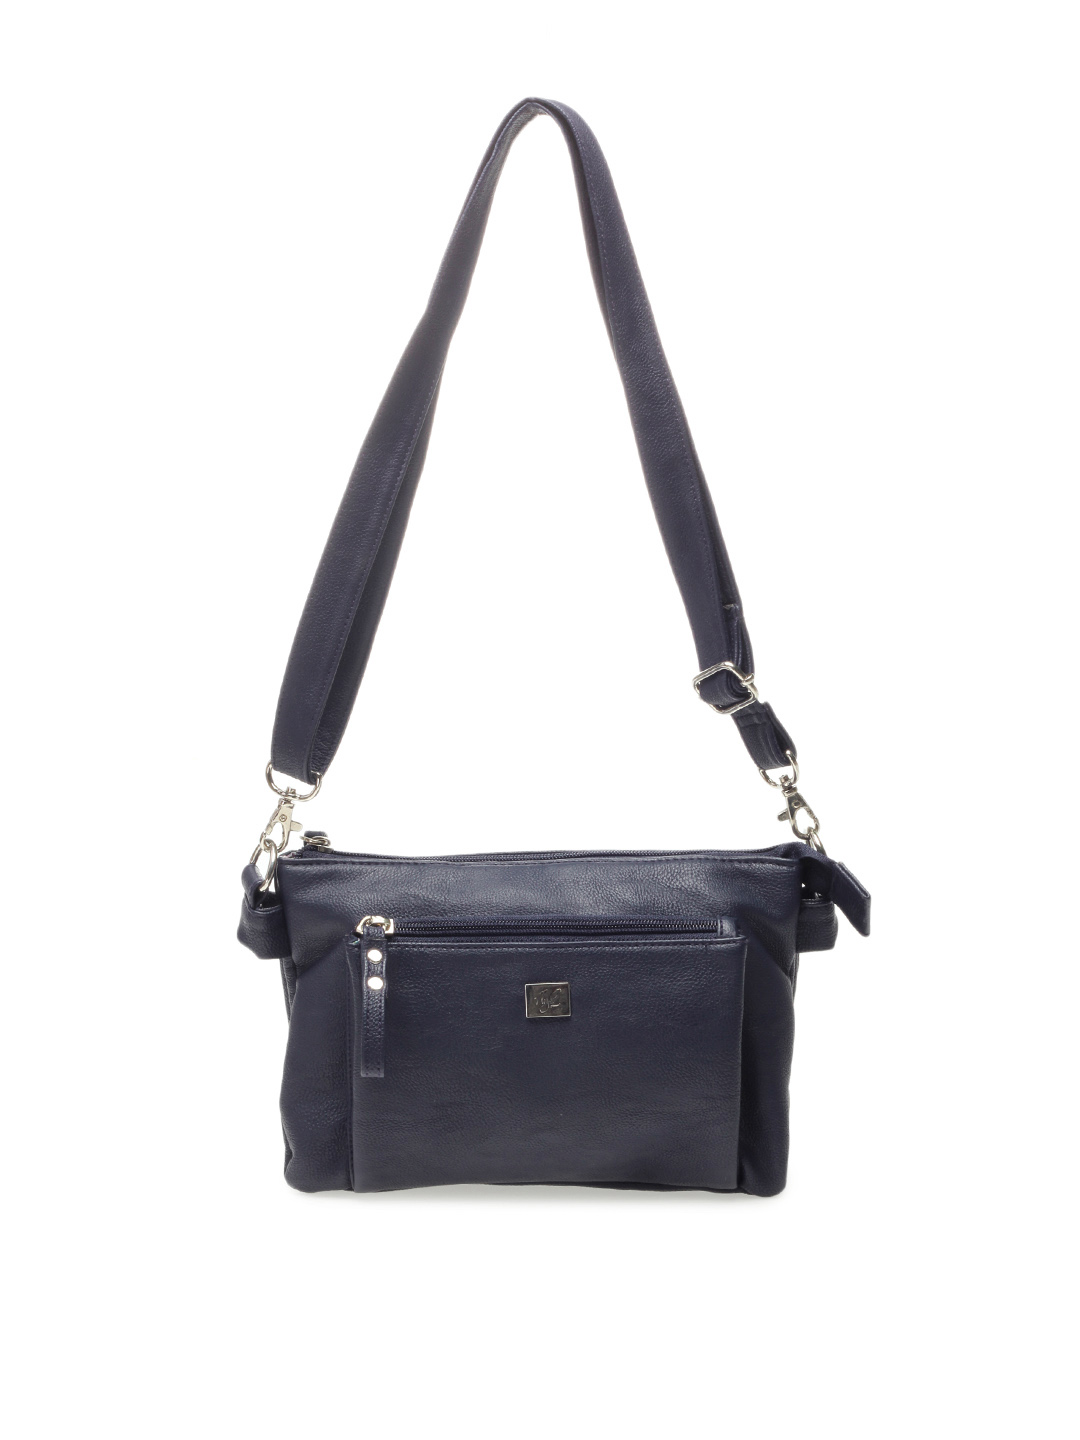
Nyk Women Ink Blue Biker Sling Bag
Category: Accessories / Bags / Handbags
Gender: Women
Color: Blue
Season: Summer 2016
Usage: Casual